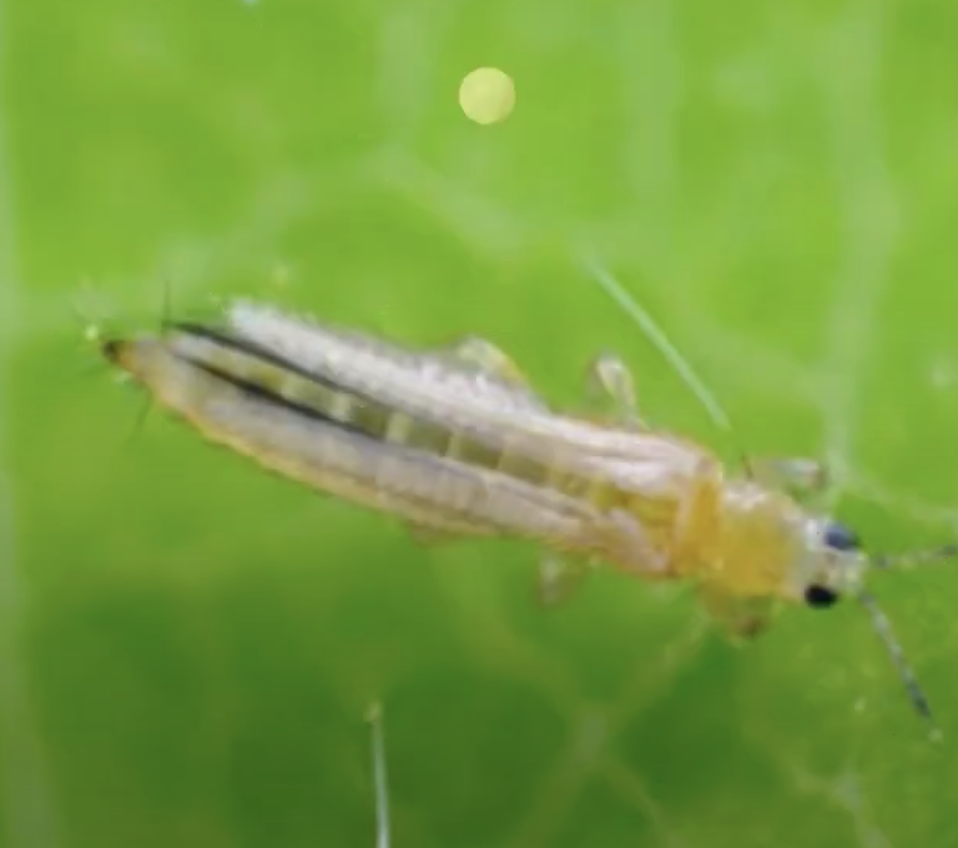
Label: thrips_disease